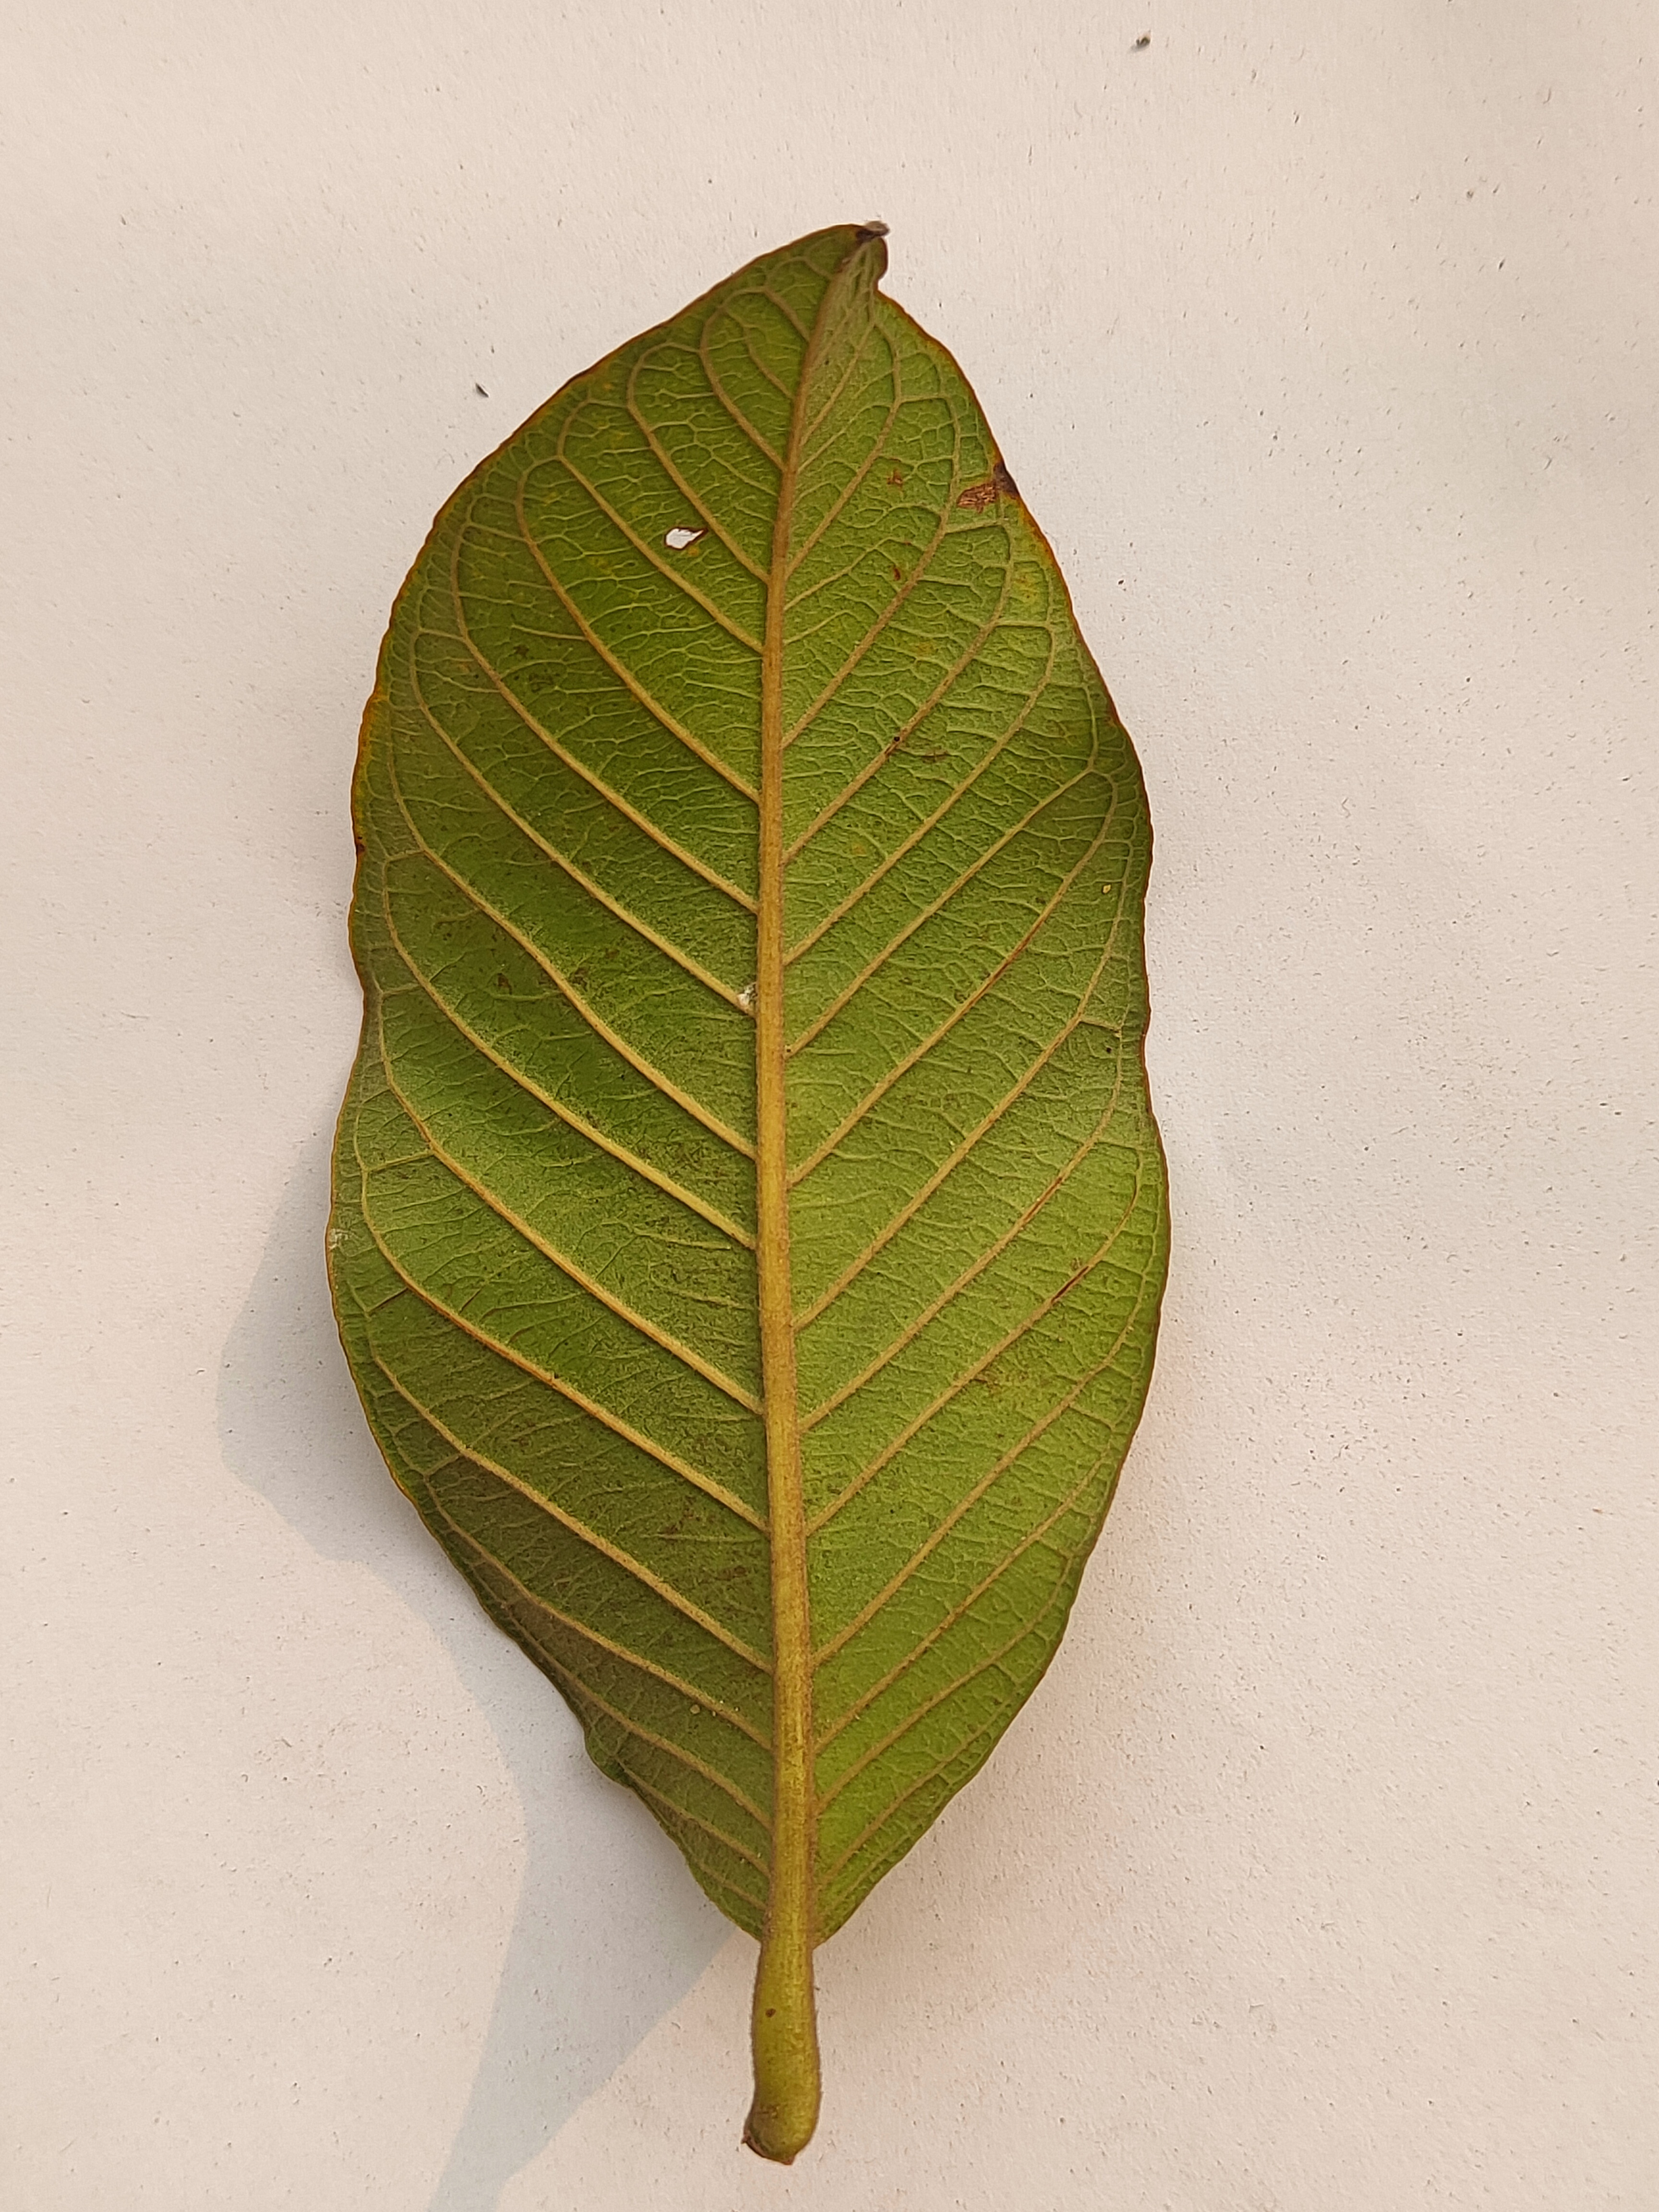
Leaf variety: Guava